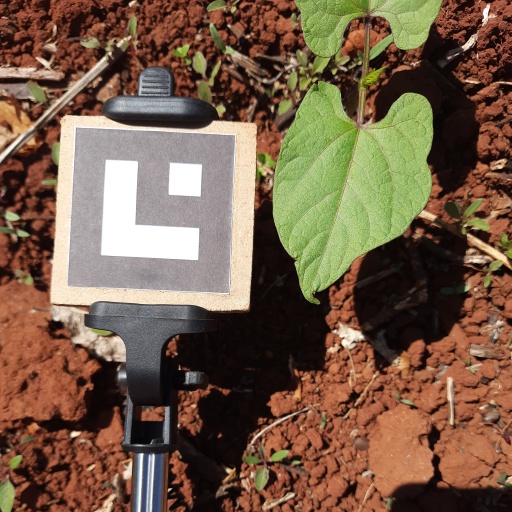
Observations: flat surface, no eating holes, under sunlight